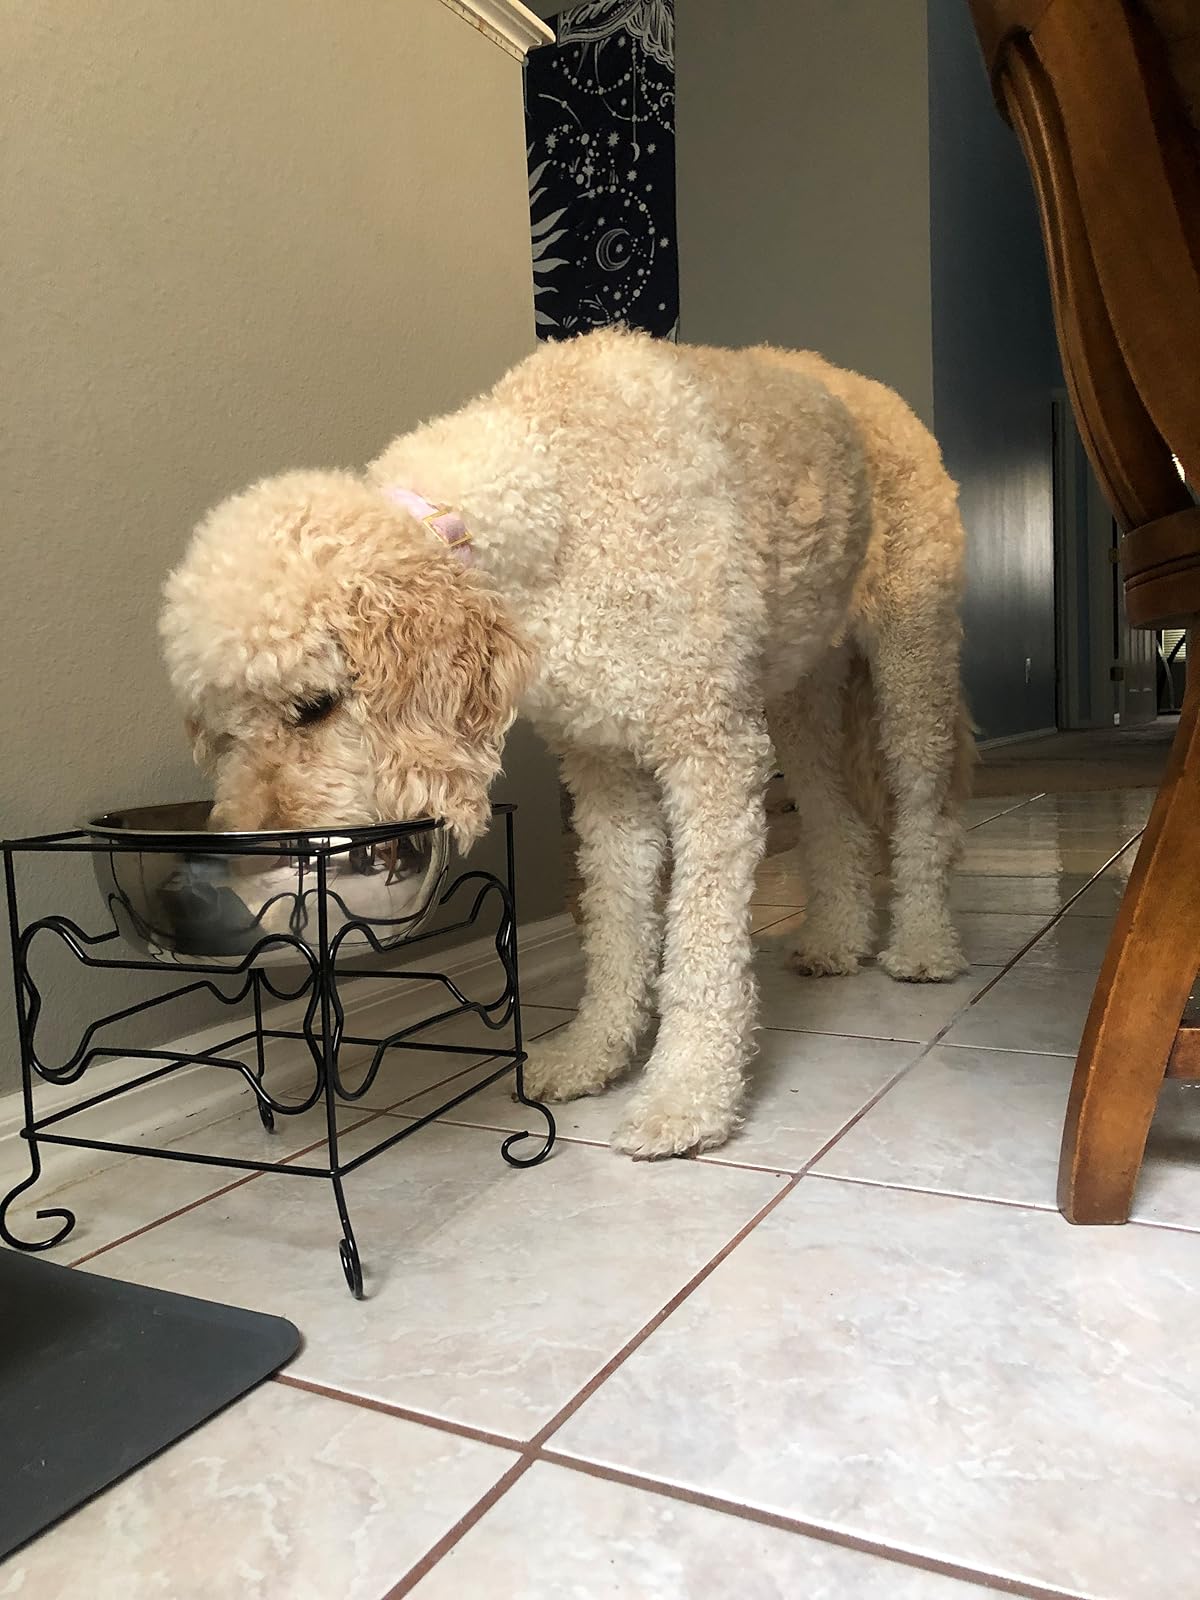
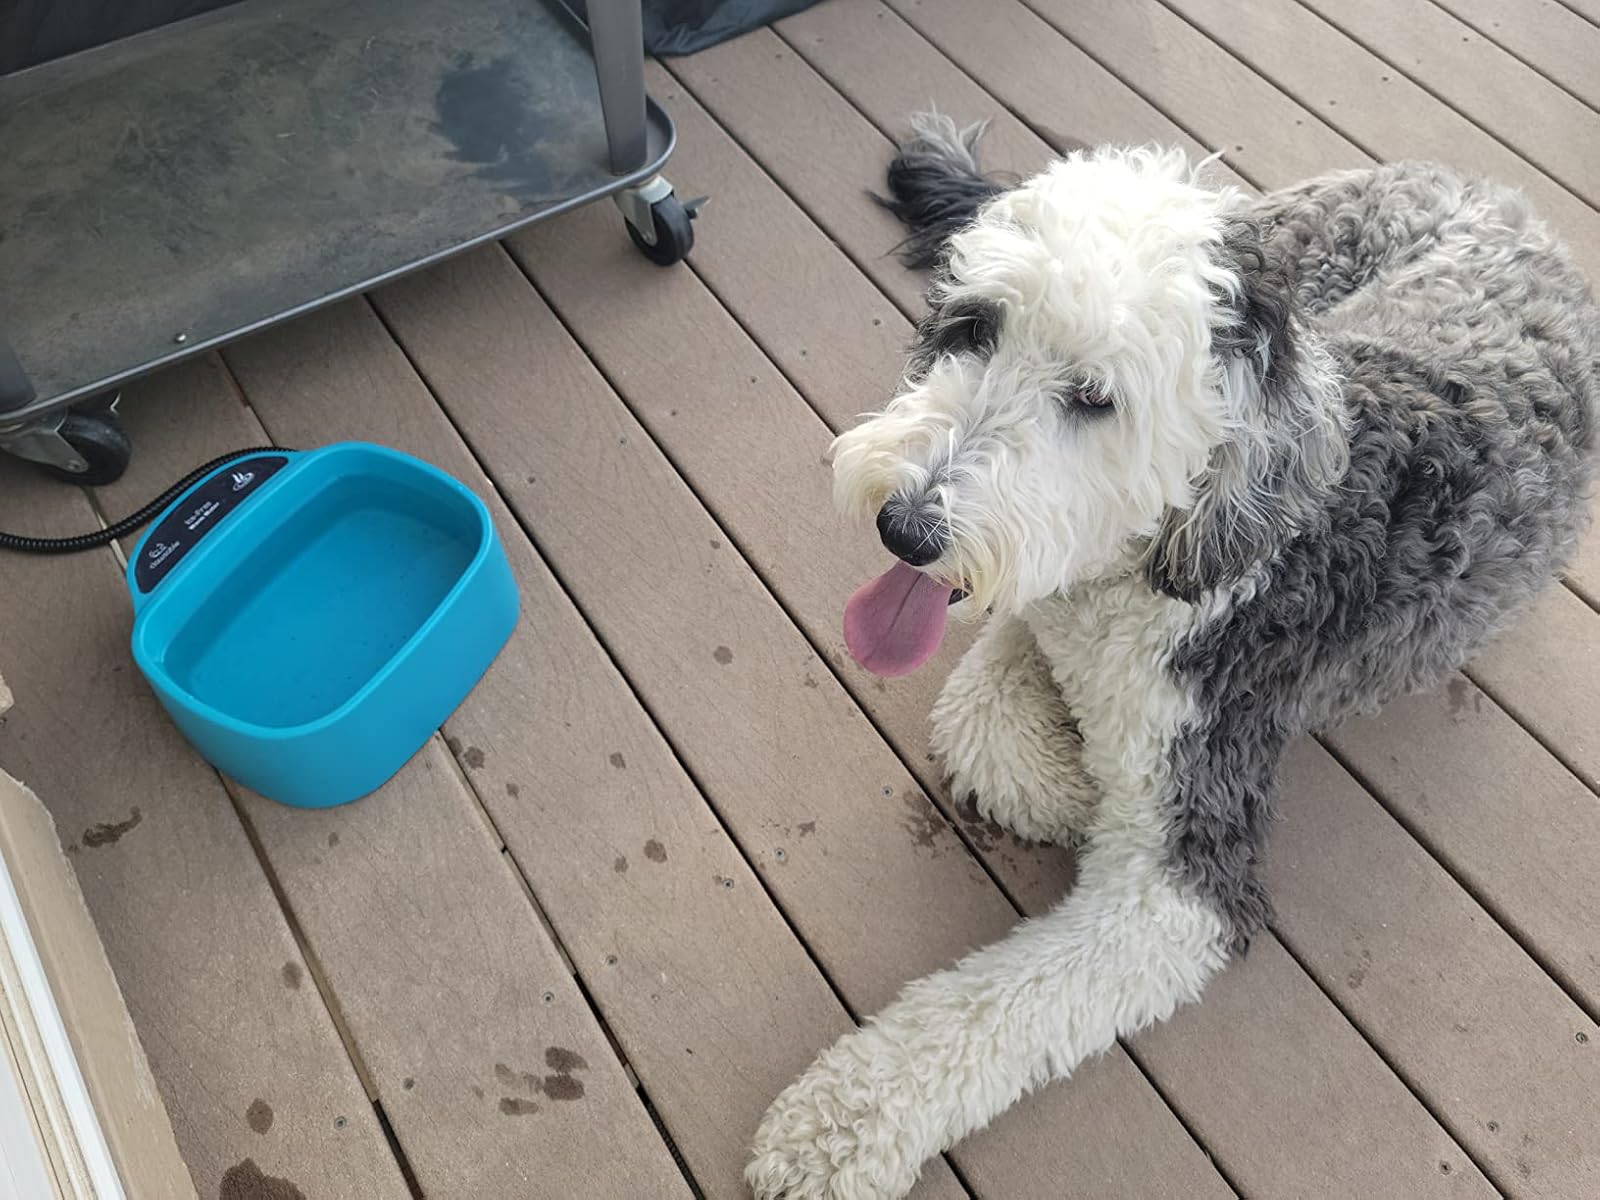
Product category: items_bowl
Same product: no